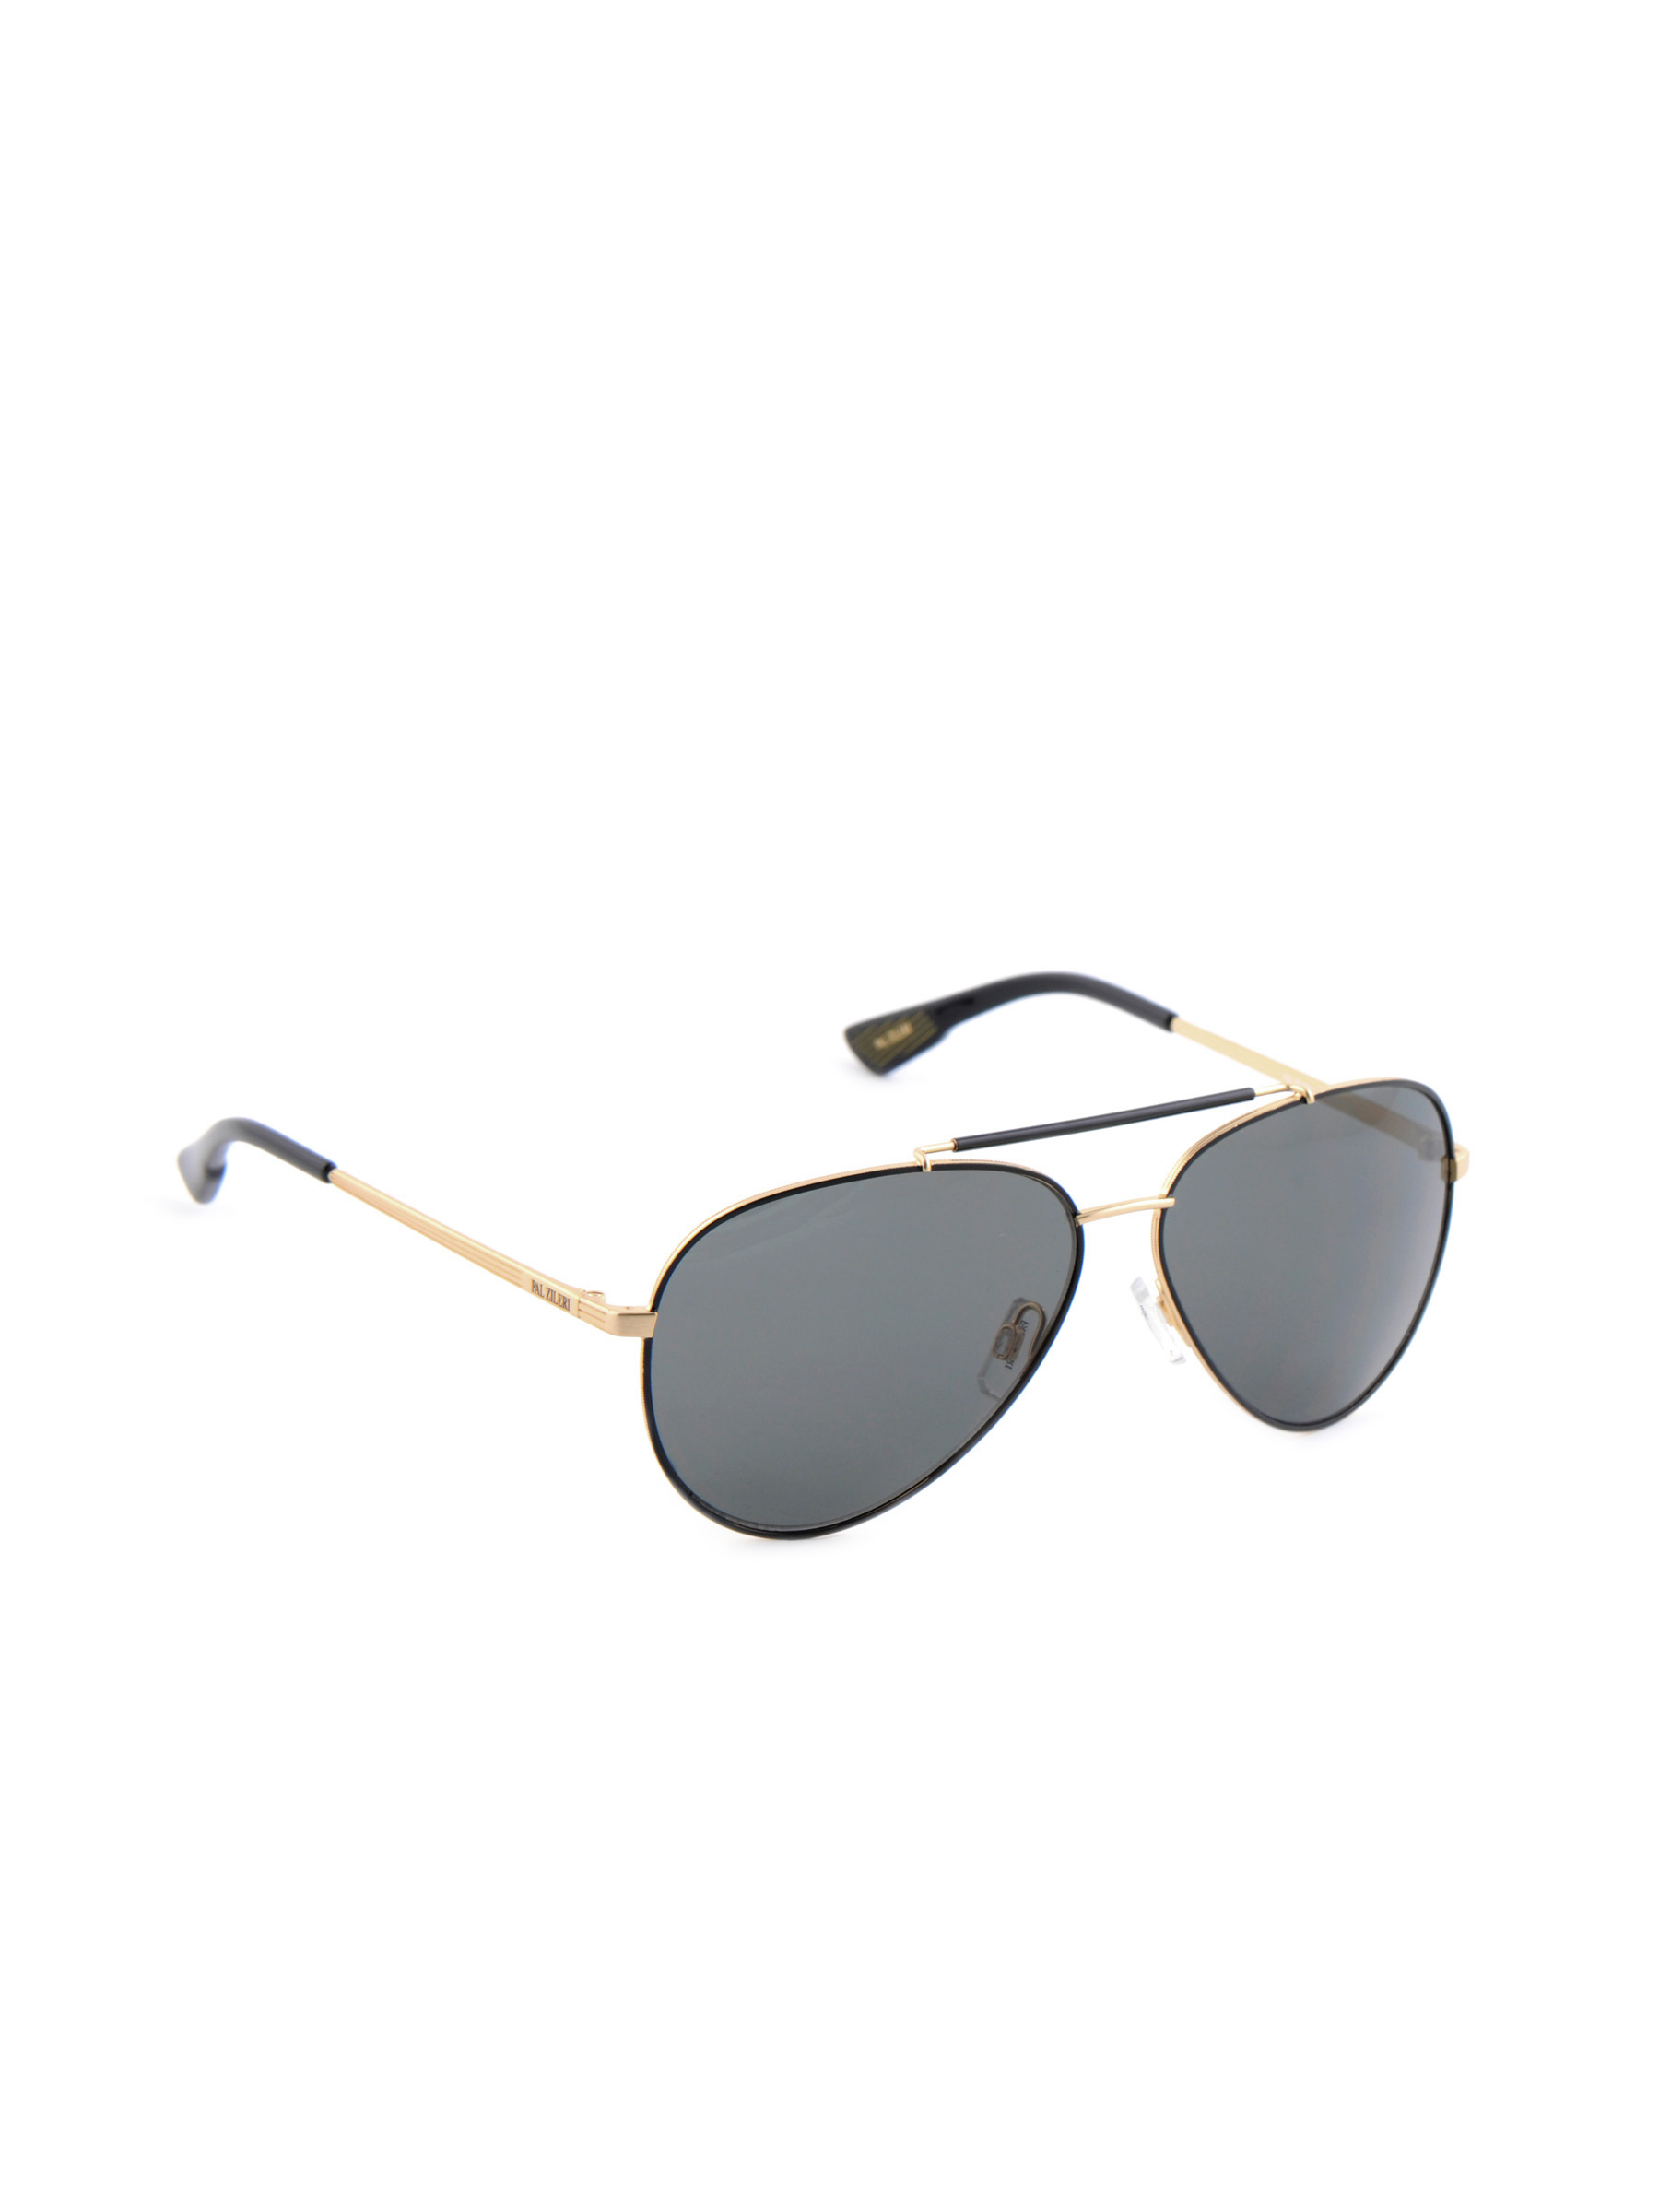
Pal Zileri Men Casual Gold Frame Sunglasses
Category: Accessories / Eyewear / Sunglasses
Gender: Men
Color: Gold
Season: Winter 2016
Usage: Casual